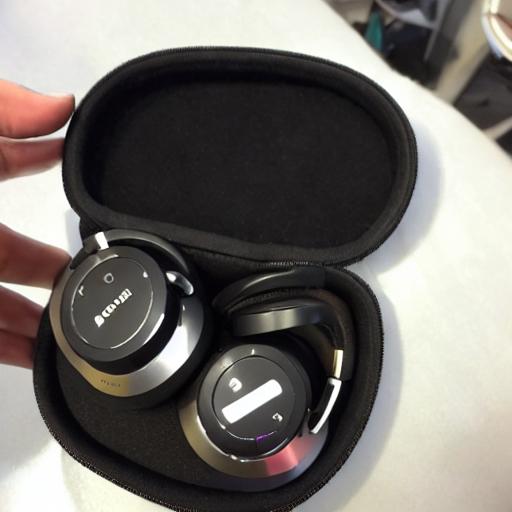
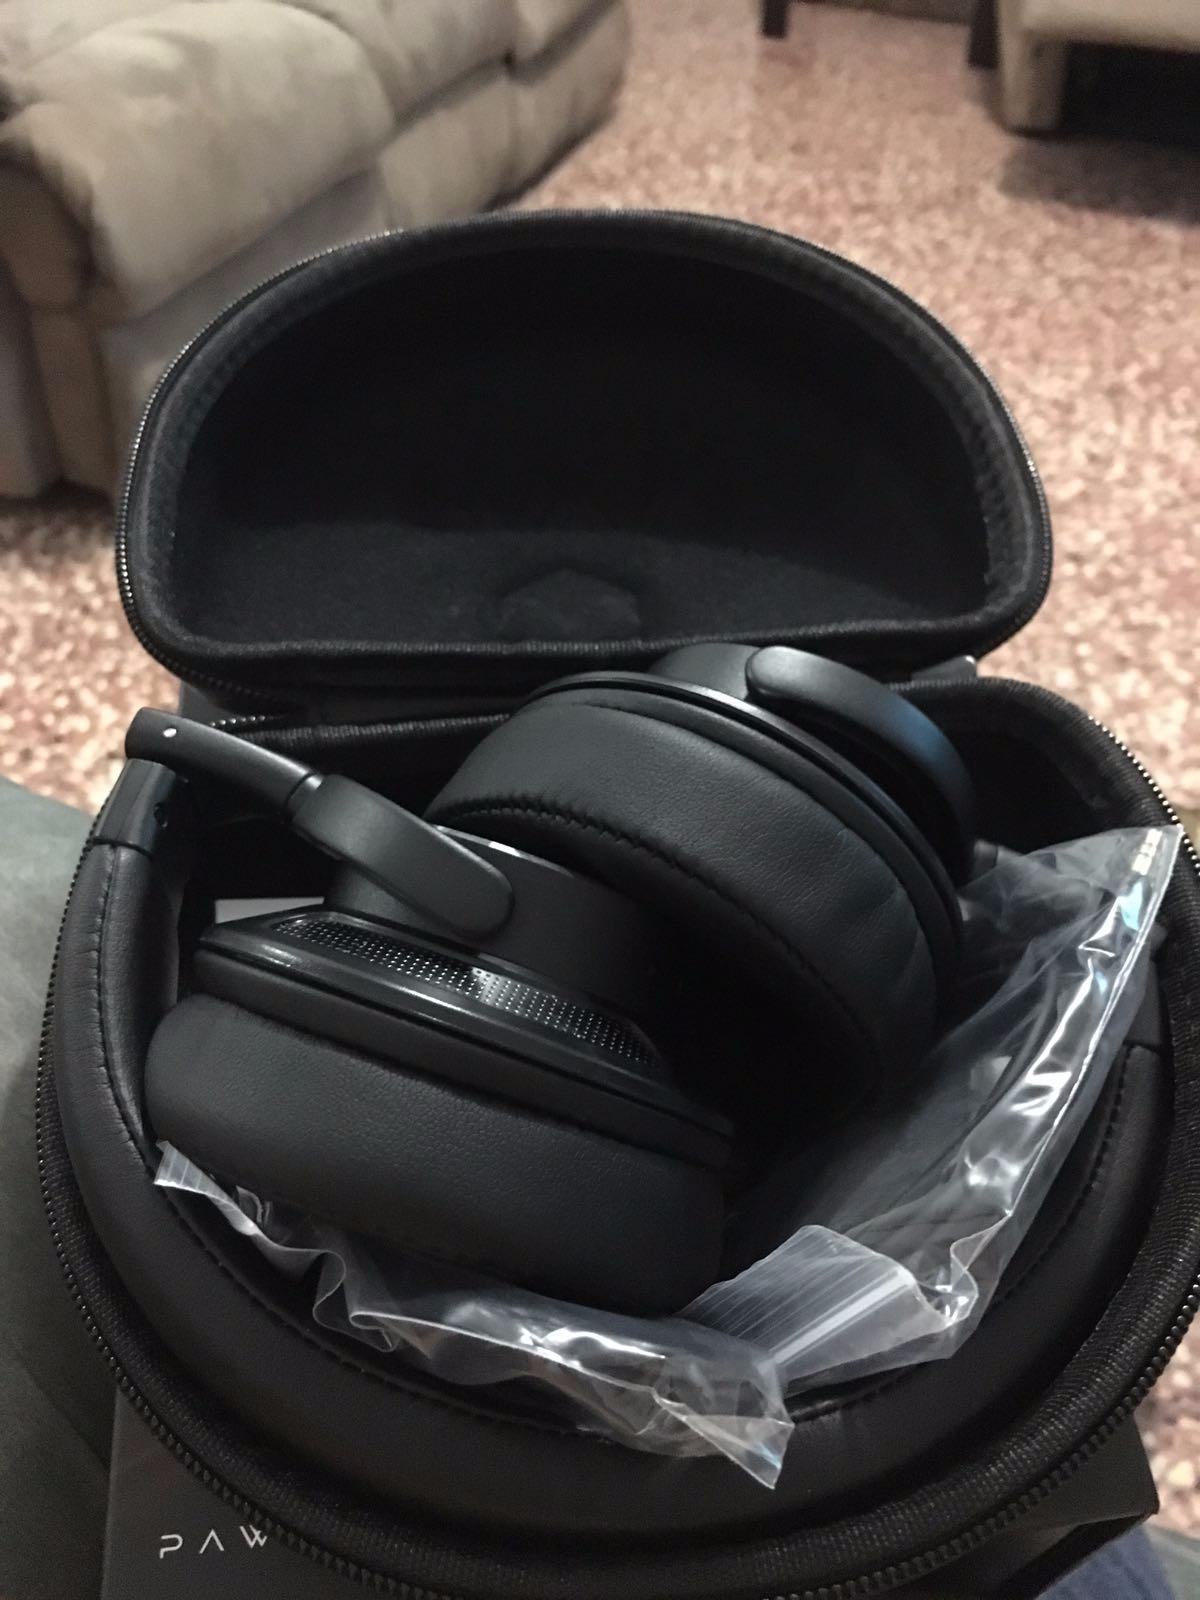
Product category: headphones
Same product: no